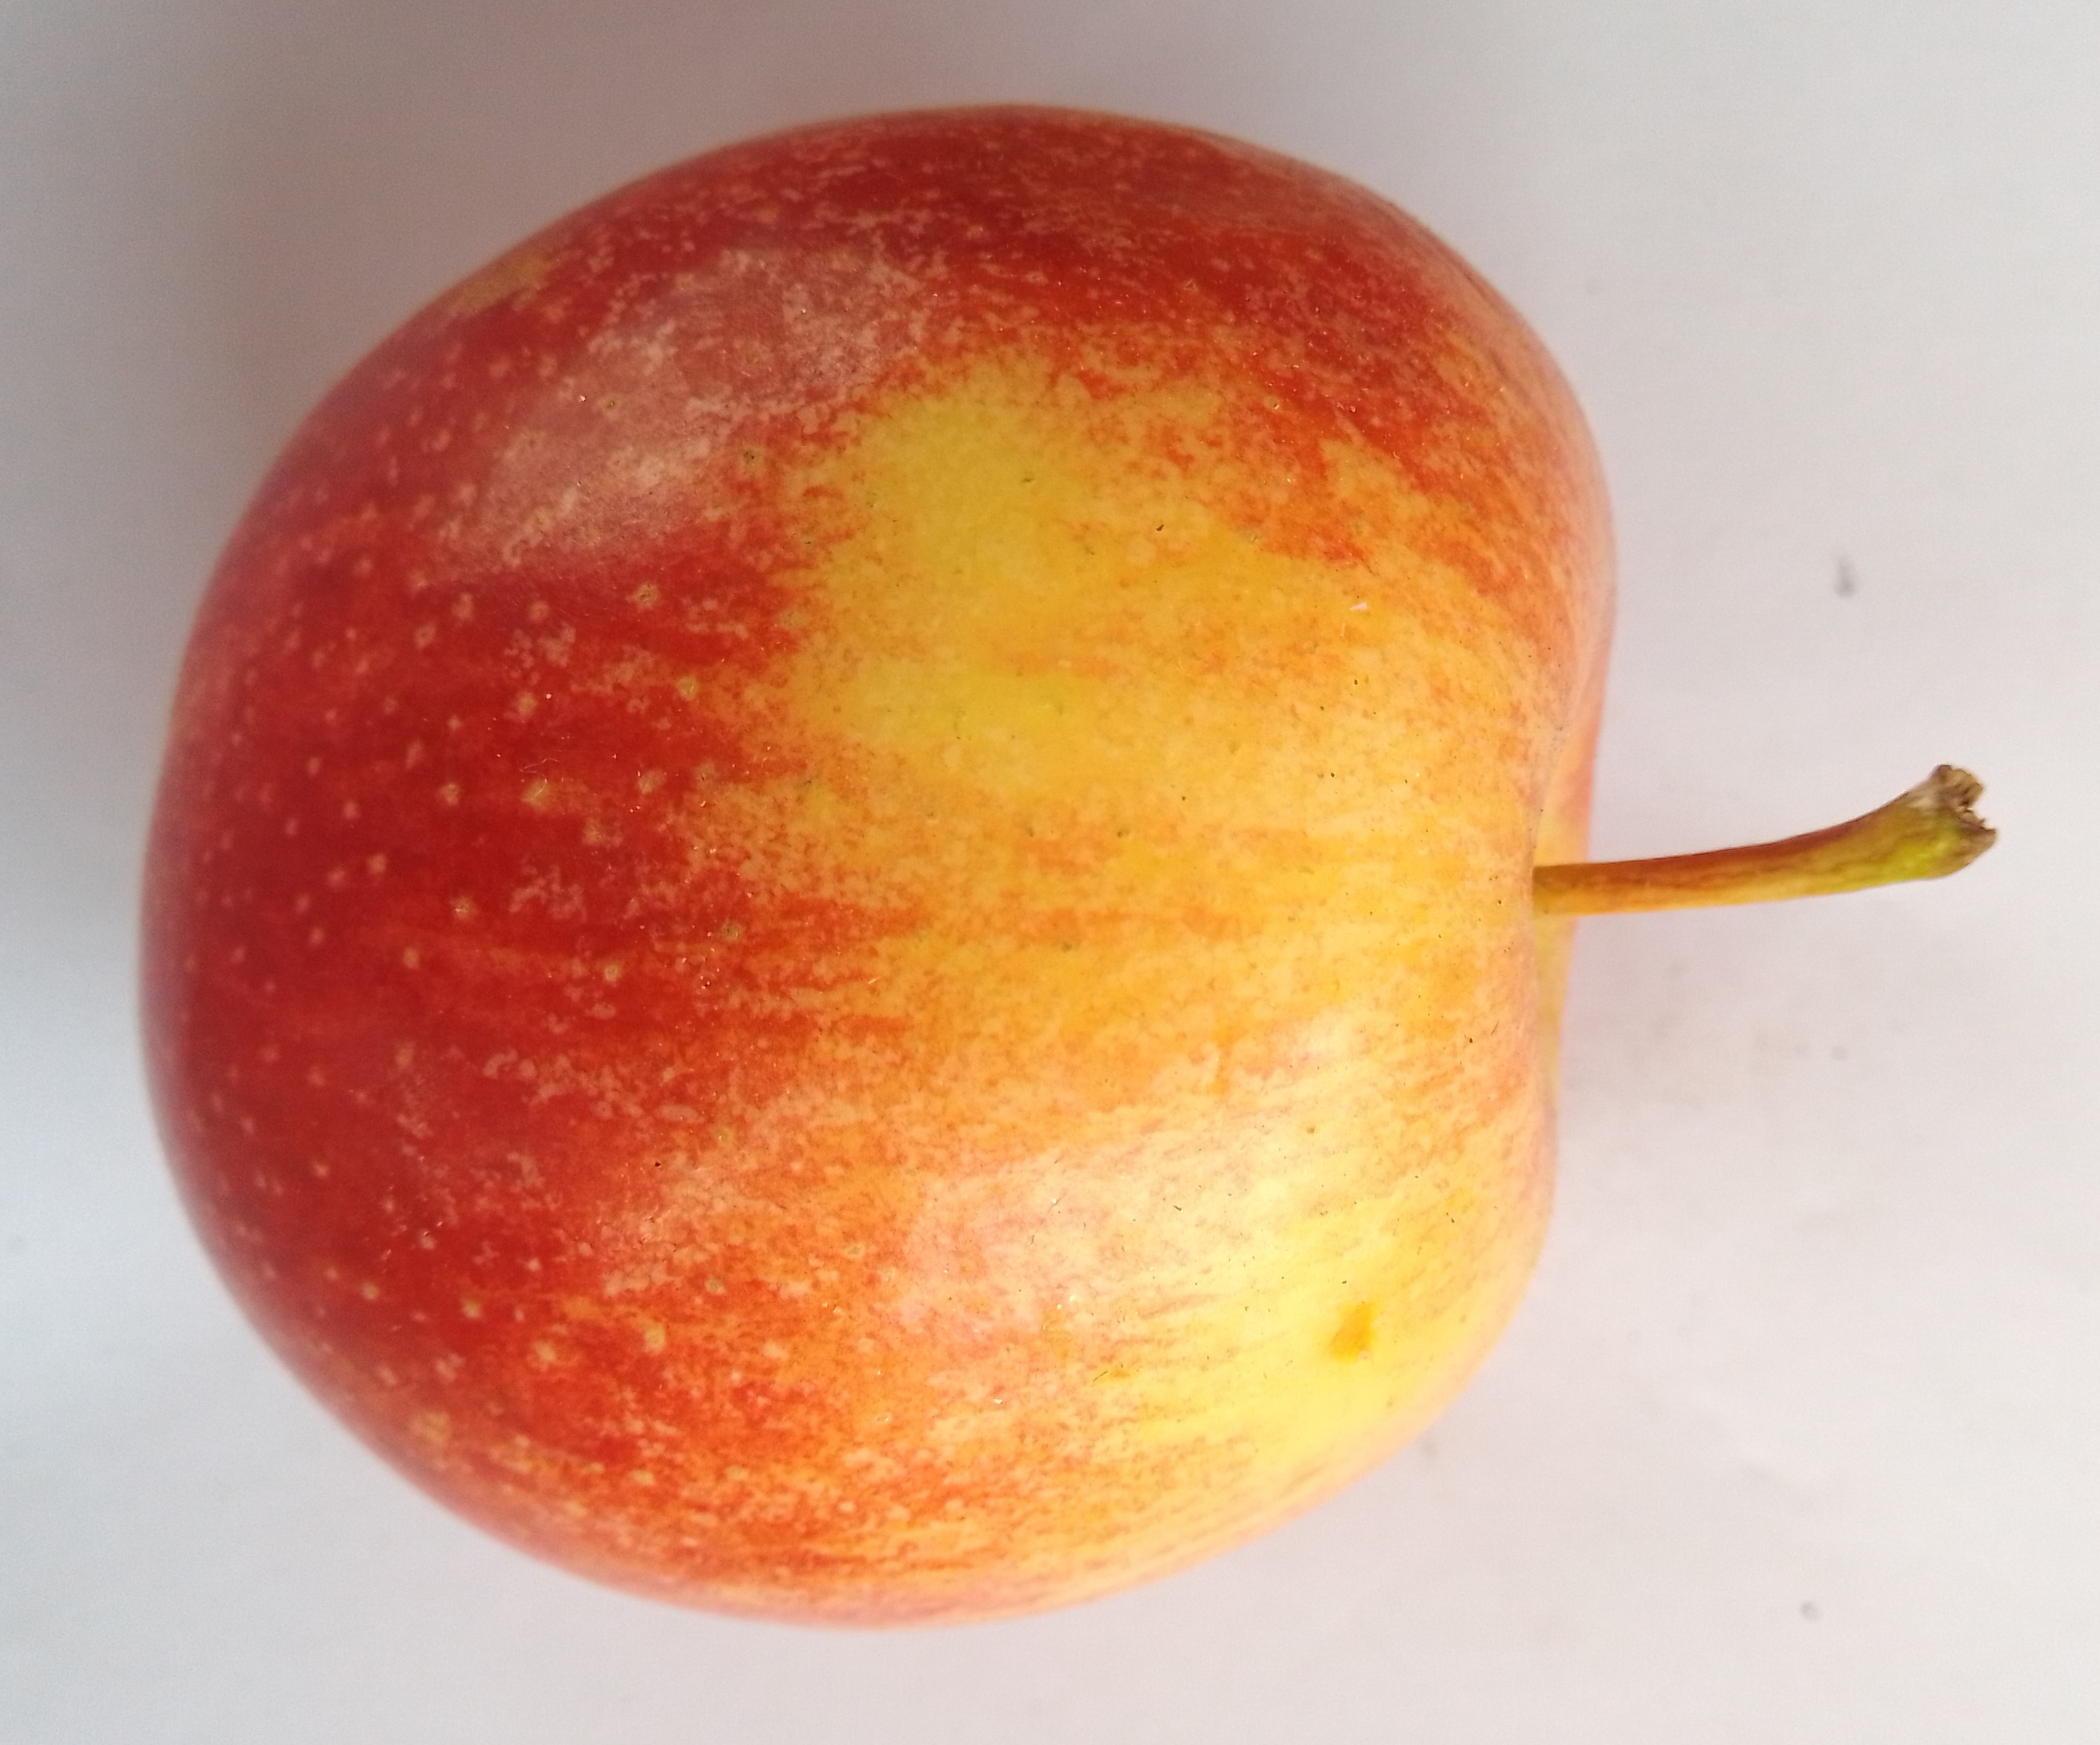
Fruit: apple
Condition: fresh